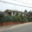
Label: house